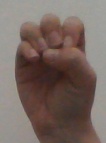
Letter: ha